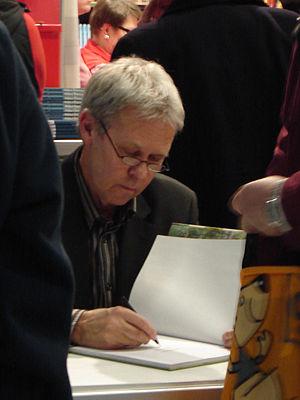
Mauri Tapio Kunnas est un graphiste et dessinateur de bandes dessinées finlandais.